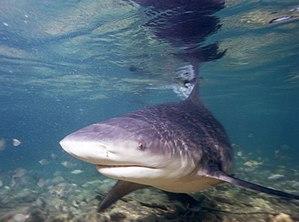
Géry Van Grevelynghe, né en 1966, est un médecin originaire de Calais. Il découvre l'ile de La Réunion en 1992, alors qu'il fait un stage aux urgences hospitalières de Saint-Paul ; il s'y trouve confronté à un enfant de 13 ans victime d'un squale. Cet accident le conduit à soutenir sa thèse sur le thème Les requins à La Réunion : mythes et réalités., Étude de 12 cas d’accidents liés aux requins à l'Université de Lille en 1994. Il s'implante dans l'ile et officialise au cours de son travail la présence du requin bouledogue dans les eaux insulaires.
Les Pelagornithidae forment une famille préhistorique de grands oiseaux de mer. Leurs restes fossiles ont été retrouvés dans le monde entier, au sein de roches datant de la fin du Paléocène jusqu'à la limite entre le Pliocène et le Pléistocène.